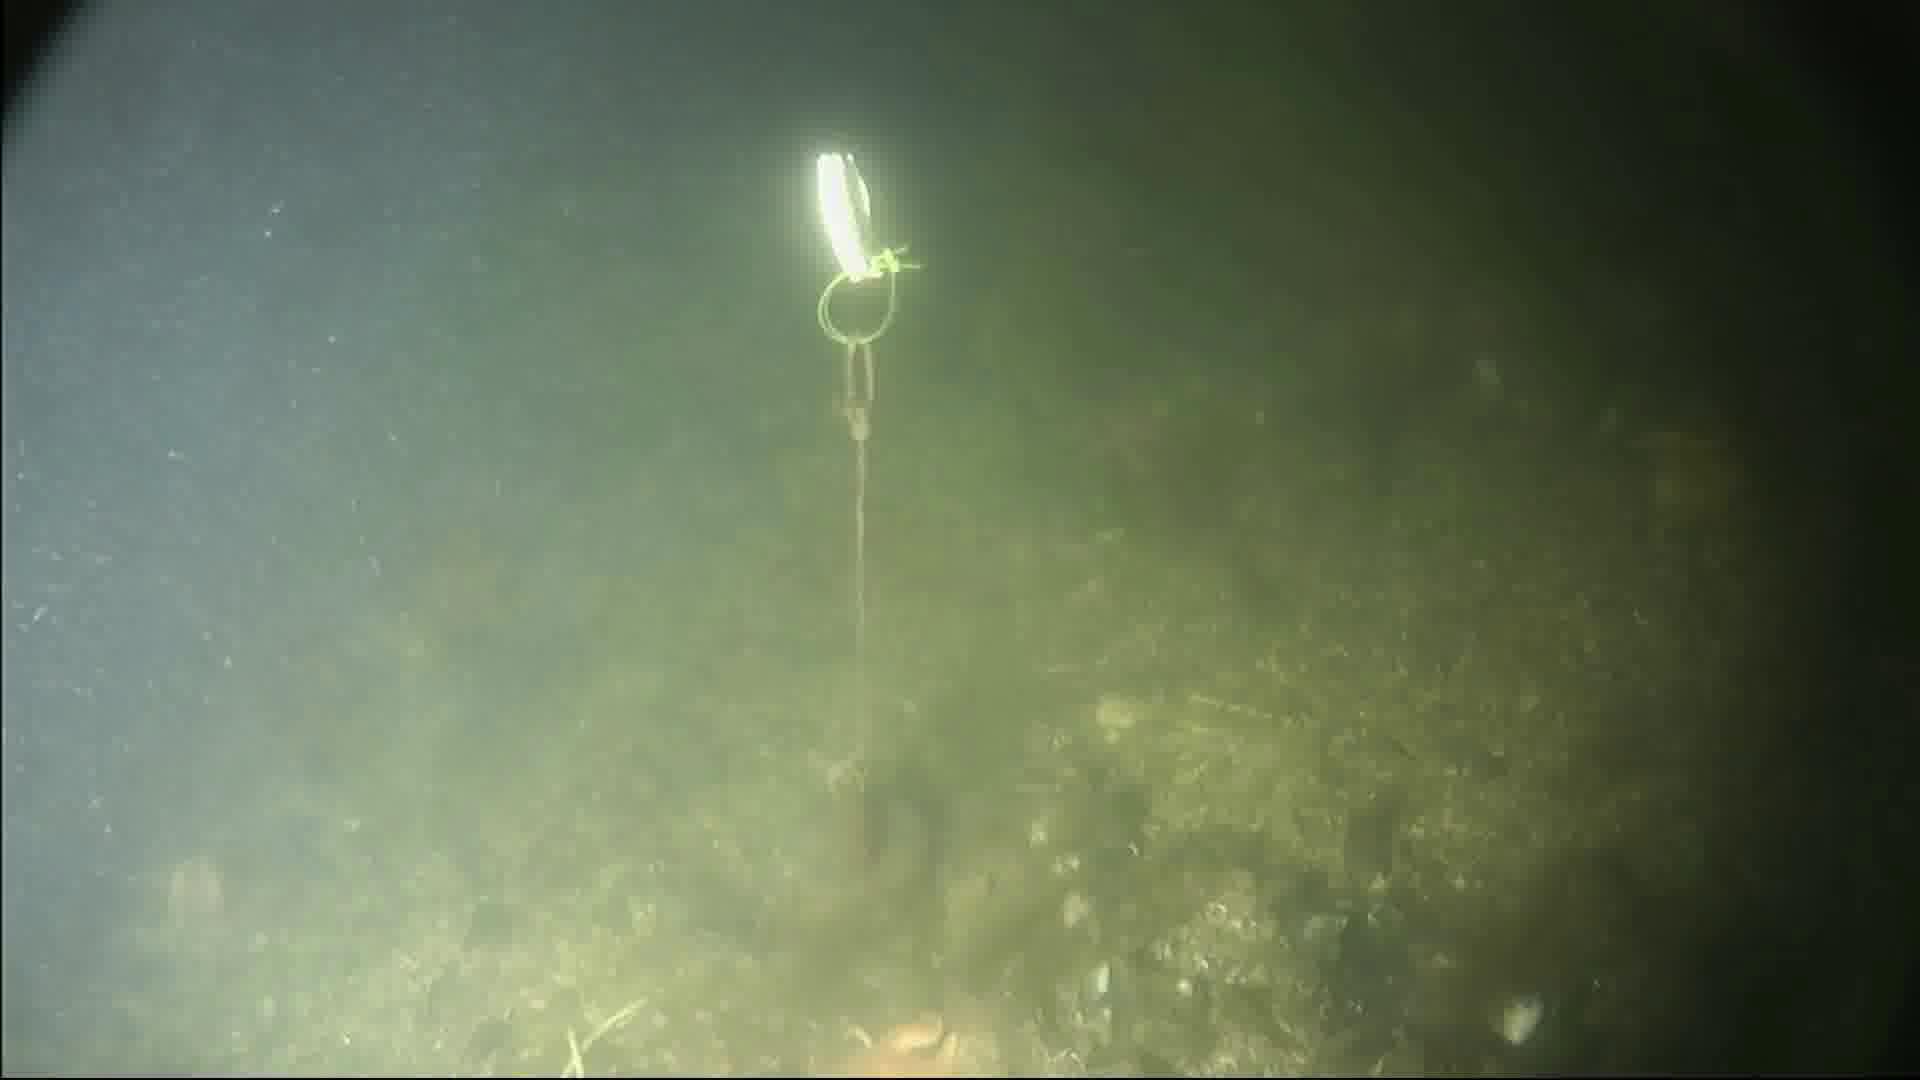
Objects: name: crab
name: starfish